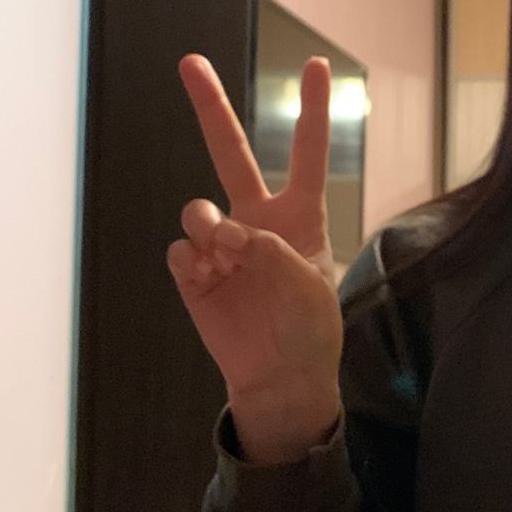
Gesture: peace